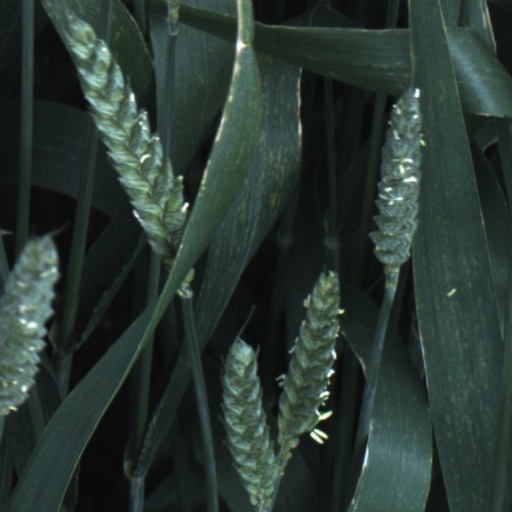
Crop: wheat